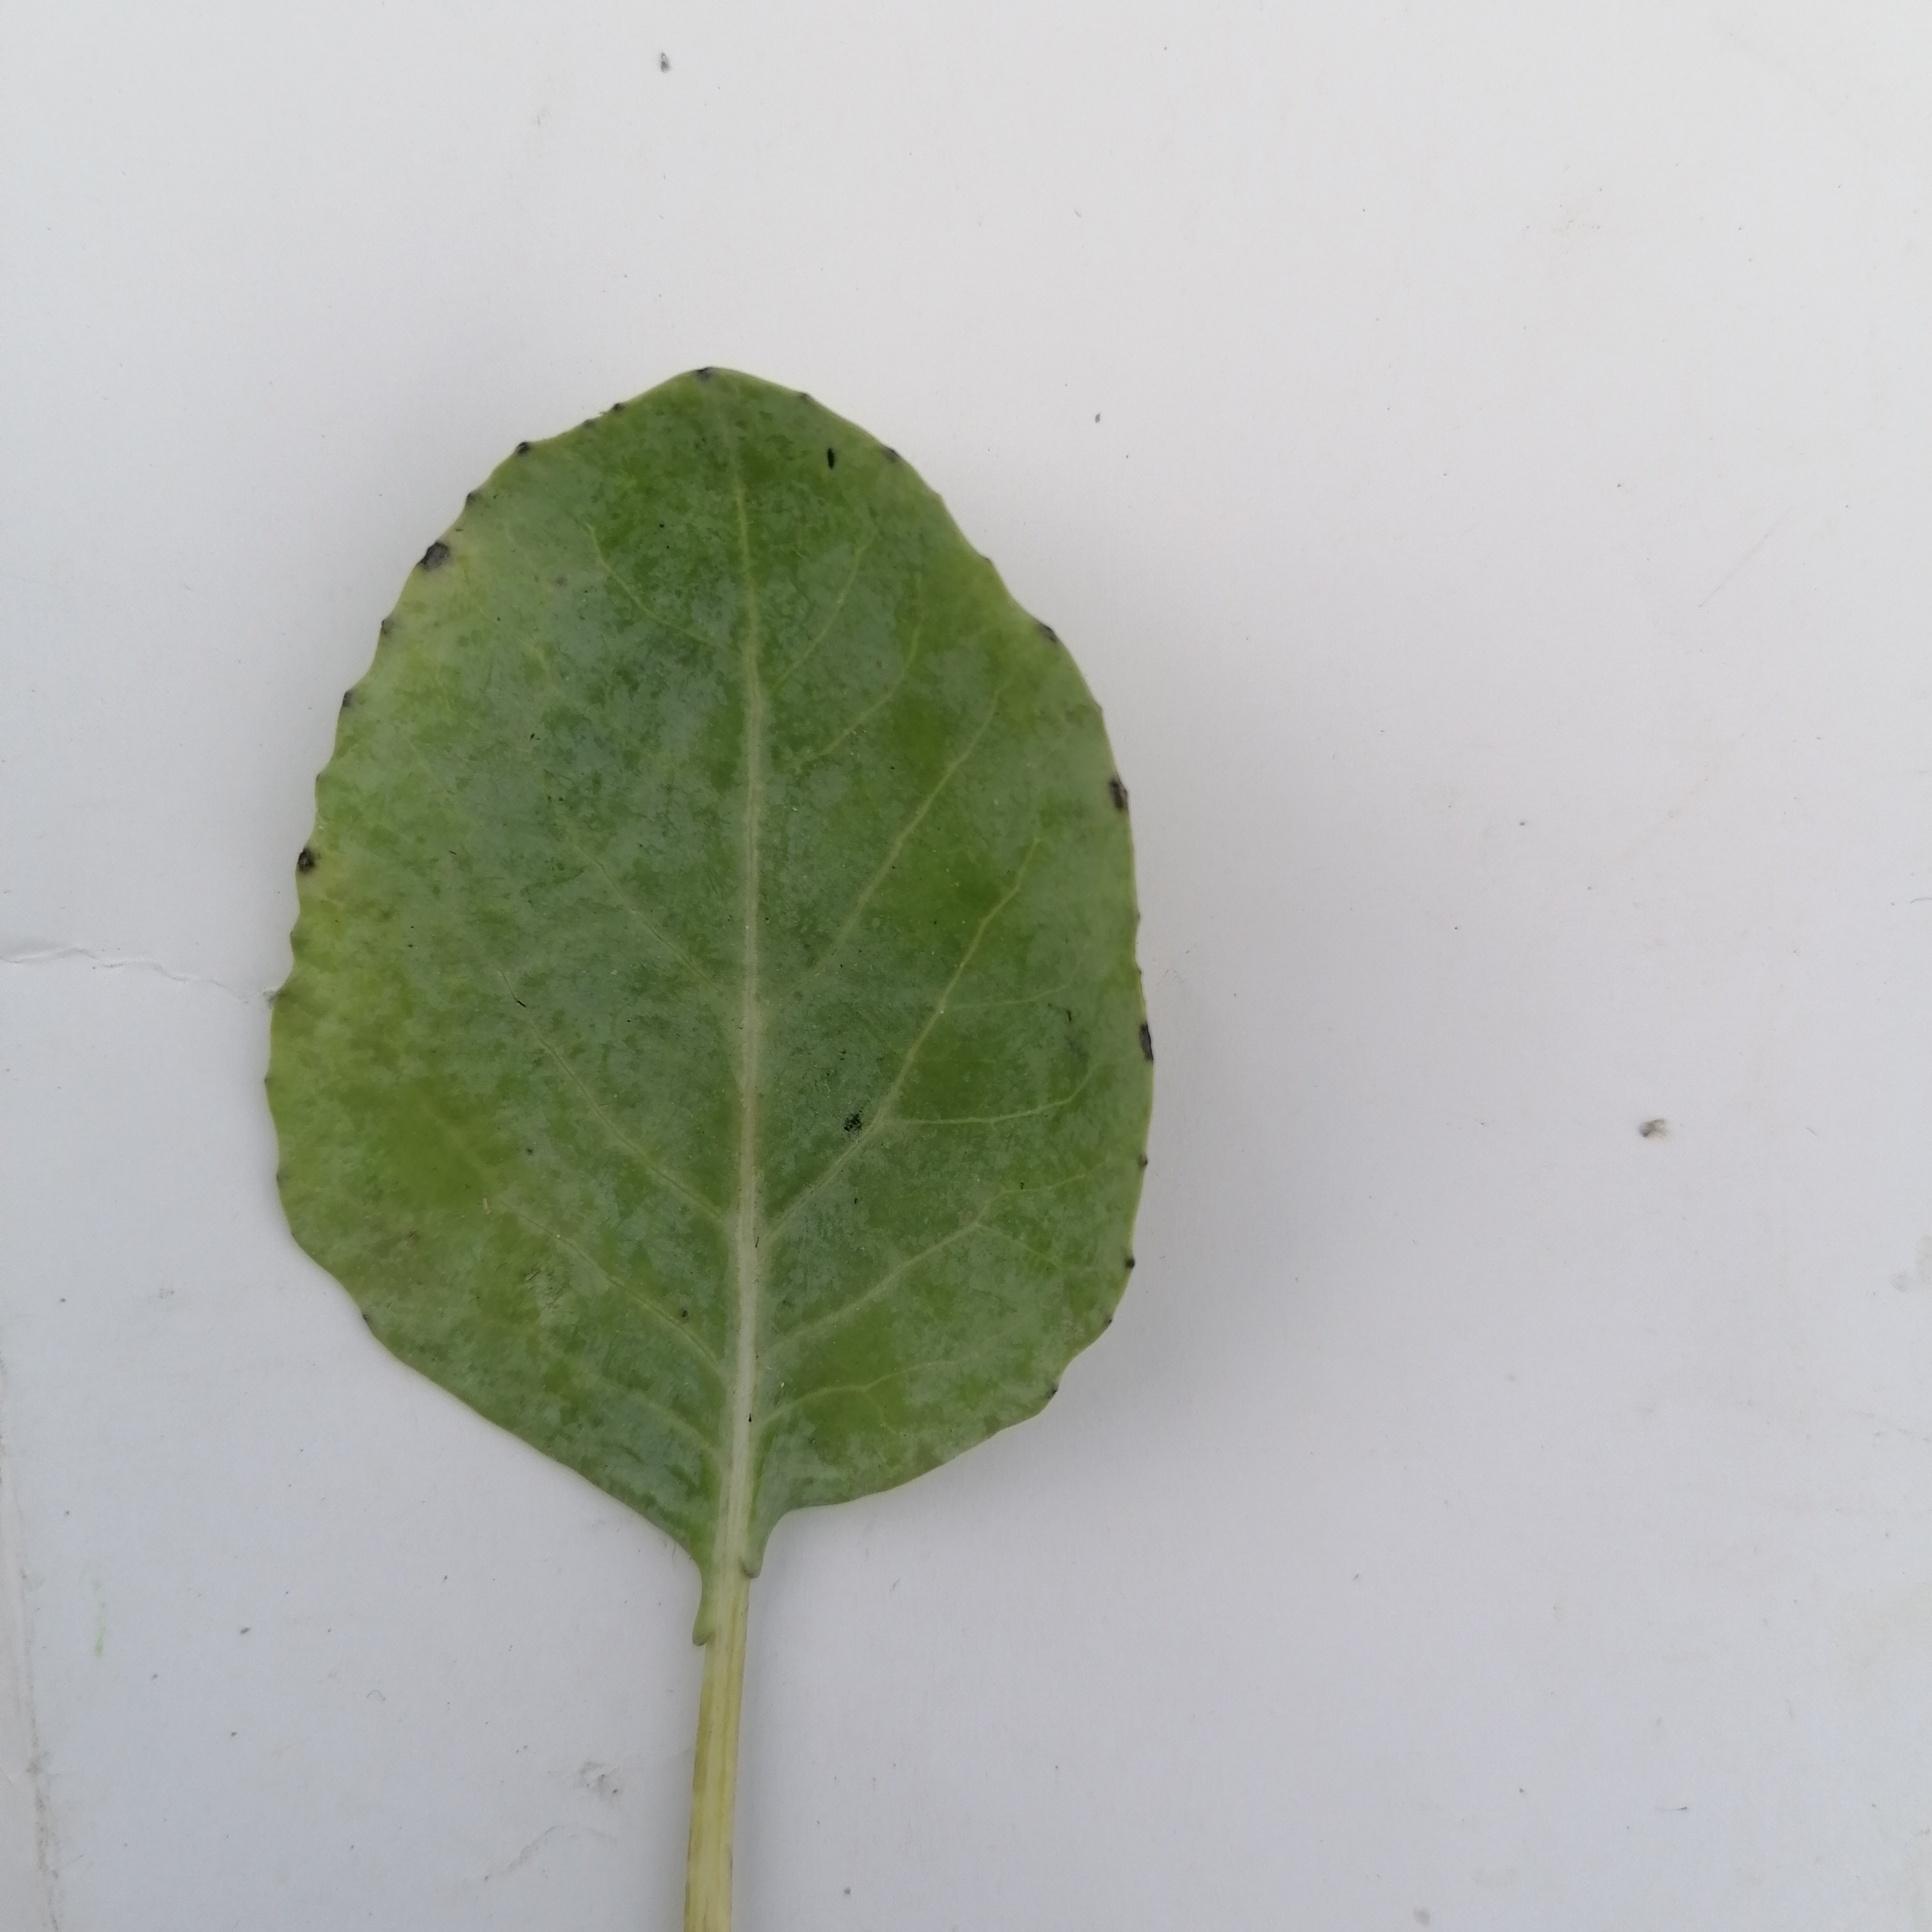
Label: Black Rot